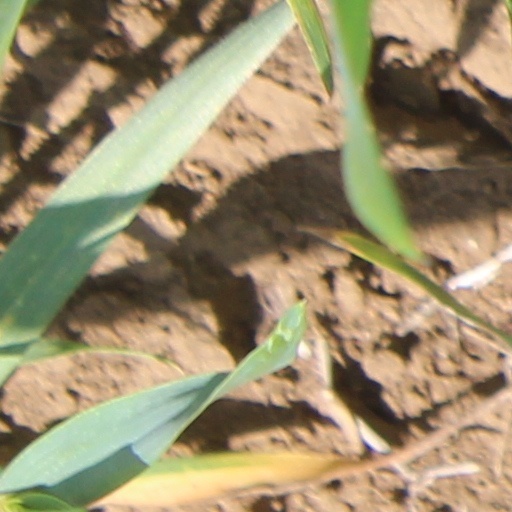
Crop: wheat